Aralia cordata

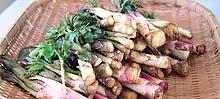
"Ttangdureup" (spikenards)

"Aralia cordata" can be grown in normal, sandy, or clay soil with a neutral or acidic content of pH 5.0 to 7.5. Organic material should be added to clays and sands. It is an easy plant to grow, and does not require fertilizer. The plant grows rapidly, attaining a size up to in height and width in a single growing season. It can tolerate freezing temperatures during winter, as it dies back and then re-grows in the spring, yielding for six years or more. It requires little labor; however the shoots require blanching if intended for food use. It must be grown in a climate of minimal to no drought, and can grow well in moist and rainy areas, and mountainous areas. It is generally grown in the wild, but can be grown in fields, cellars, or nurseries. The plant prefers light shade, but can grow in full shade, or in full sun, provided that it has a reliable water source.